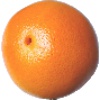
Label: Grapefruit Pink 1